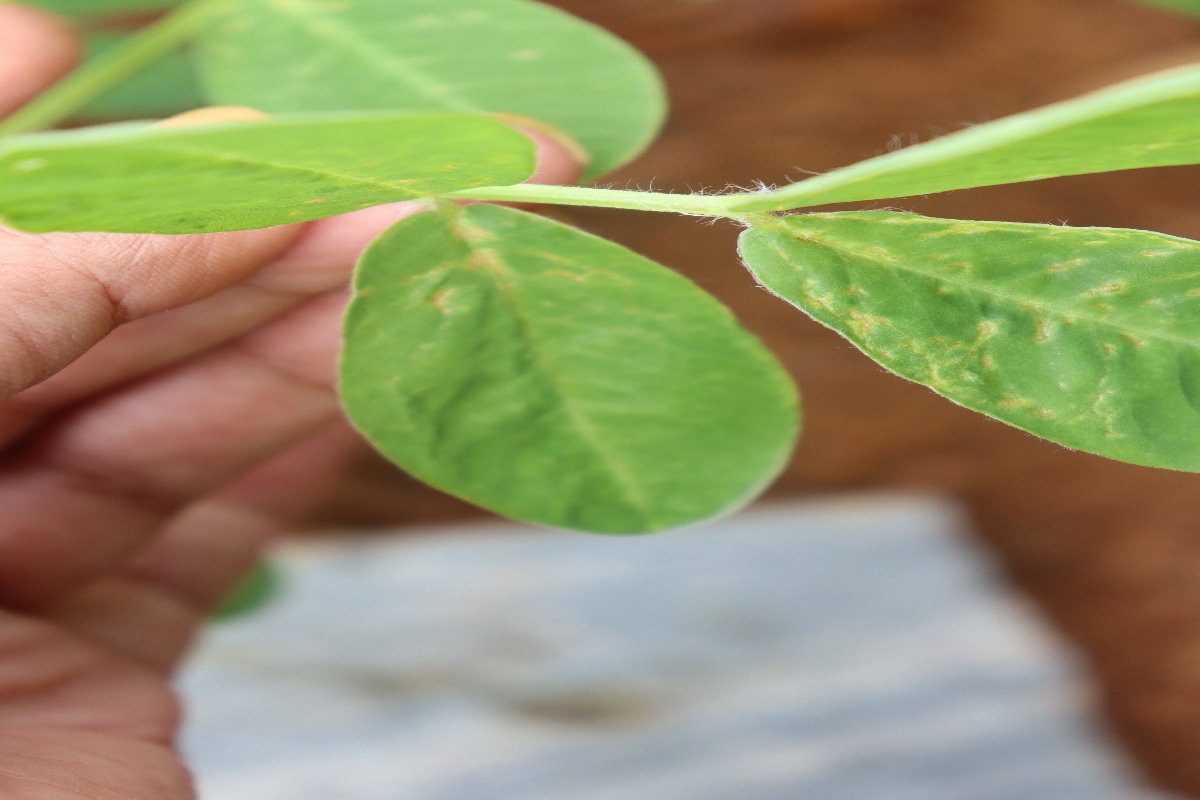
Label: early_leaf_spot